Culture in Ferizaj

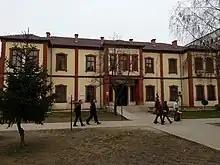
Sadik Tafarshiku Library

In 1950, the District of Ferizaj council founded the Miladin Popovic Library, which became Ferizaj's main library. Reading rooms opened in Talinovc Muhaxherve and Tankosiq in 1930, in the Old Village in 1934 and in Pojatisht and Kosine. During the Kosovo War, many libraries were destroyed. Immediately after the war, there were 8,334 books in the Anton Qeta Library before renovations. Ten computers were donated, and an internet network was installed. In 2005, the library had a total of 17,441 books.